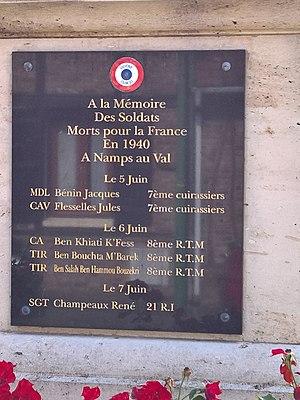
Plaque aux morts de la Seconde guerre mondiale à Namps-au-Val
Namps-au-Val est une ancienne commune française de la Somme qui fusionna administrativement avec 3 autres : Namps-au-Mont, Taisnil et Rumaisnil pour constituer Namps-Maisnil le 28 décembre 1972.
Le 8ᵉ Régiment de tirailleurs marocains ou était un régiment d'infanterie appartenant à l'Armée d'Afrique qui dépendait de l'armée de terre française.